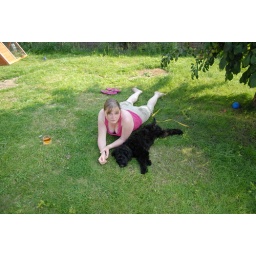
Mojo, a hearing dog for the deaf puppy in training. 12 weeks old and staying with us for the weekend.